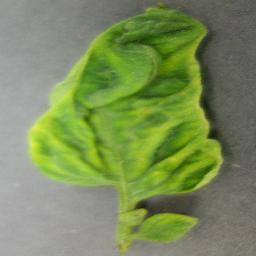
Label: Tomato___Tomato_Yellow_Leaf_Curl_Virus